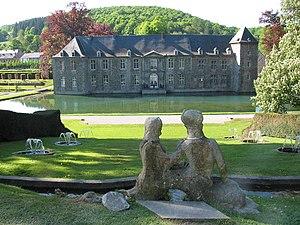
Annevoie-Rouillon (Belgique), le château et les jardins (XVII/XVIIIe siècles).
Cette liste non exhaustive répertorie les principaux châteaux en Belgique.
Cette page regroupe l'ensemble du patrimoine immobilier classé de la ville belge d'Anhée.
Annevoie-Rouillon est une section de la commune belge d'Anhée située en Région wallonne dans la province de Namur.